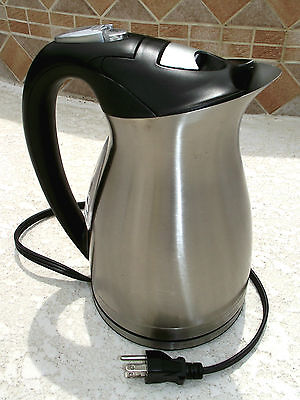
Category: kettle